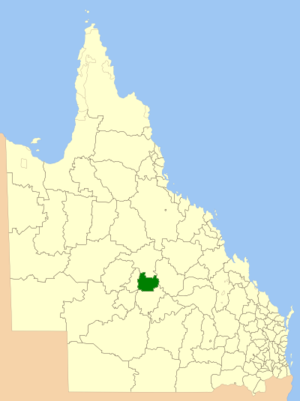
Le comté de Barcaldine est une zone d'administration locale au centre du Queensland en Australie.